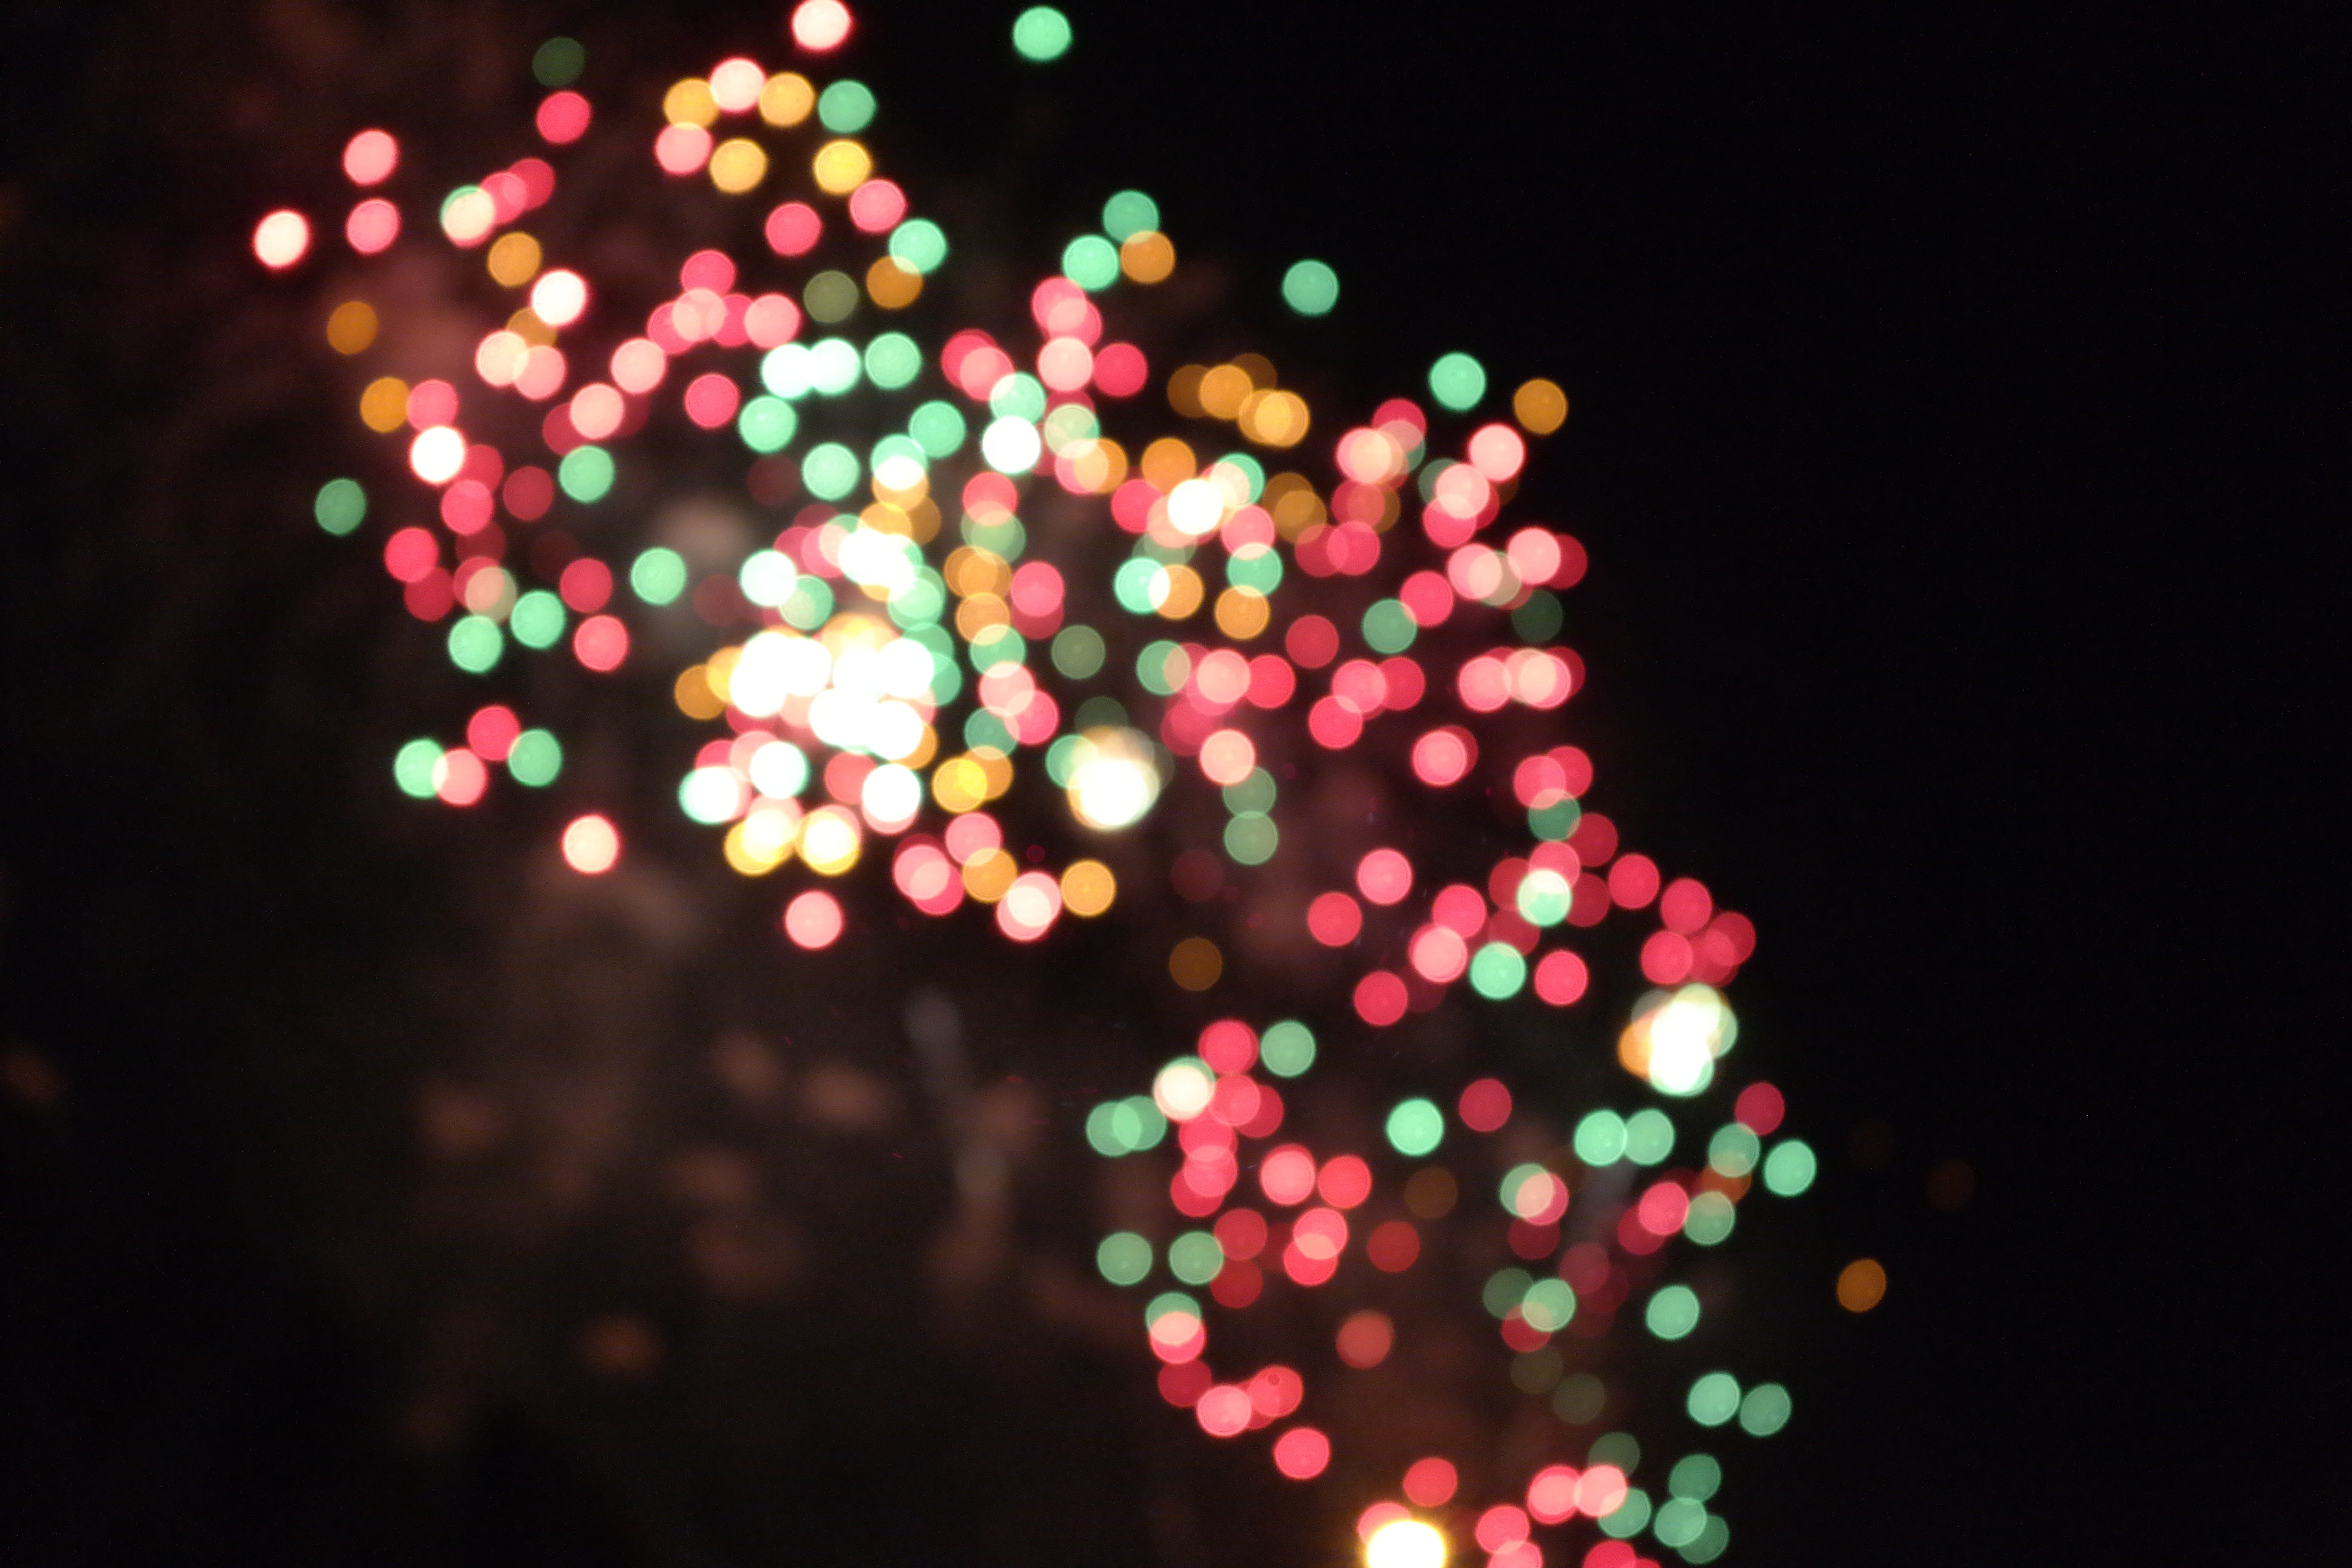
light, bokeh, petal, red, color, flame, pink, christmas, lighting, circle, christmas decoration, fireworks, colors, shape, macro photography, christmas lights, yeouido, yeouido fireworks